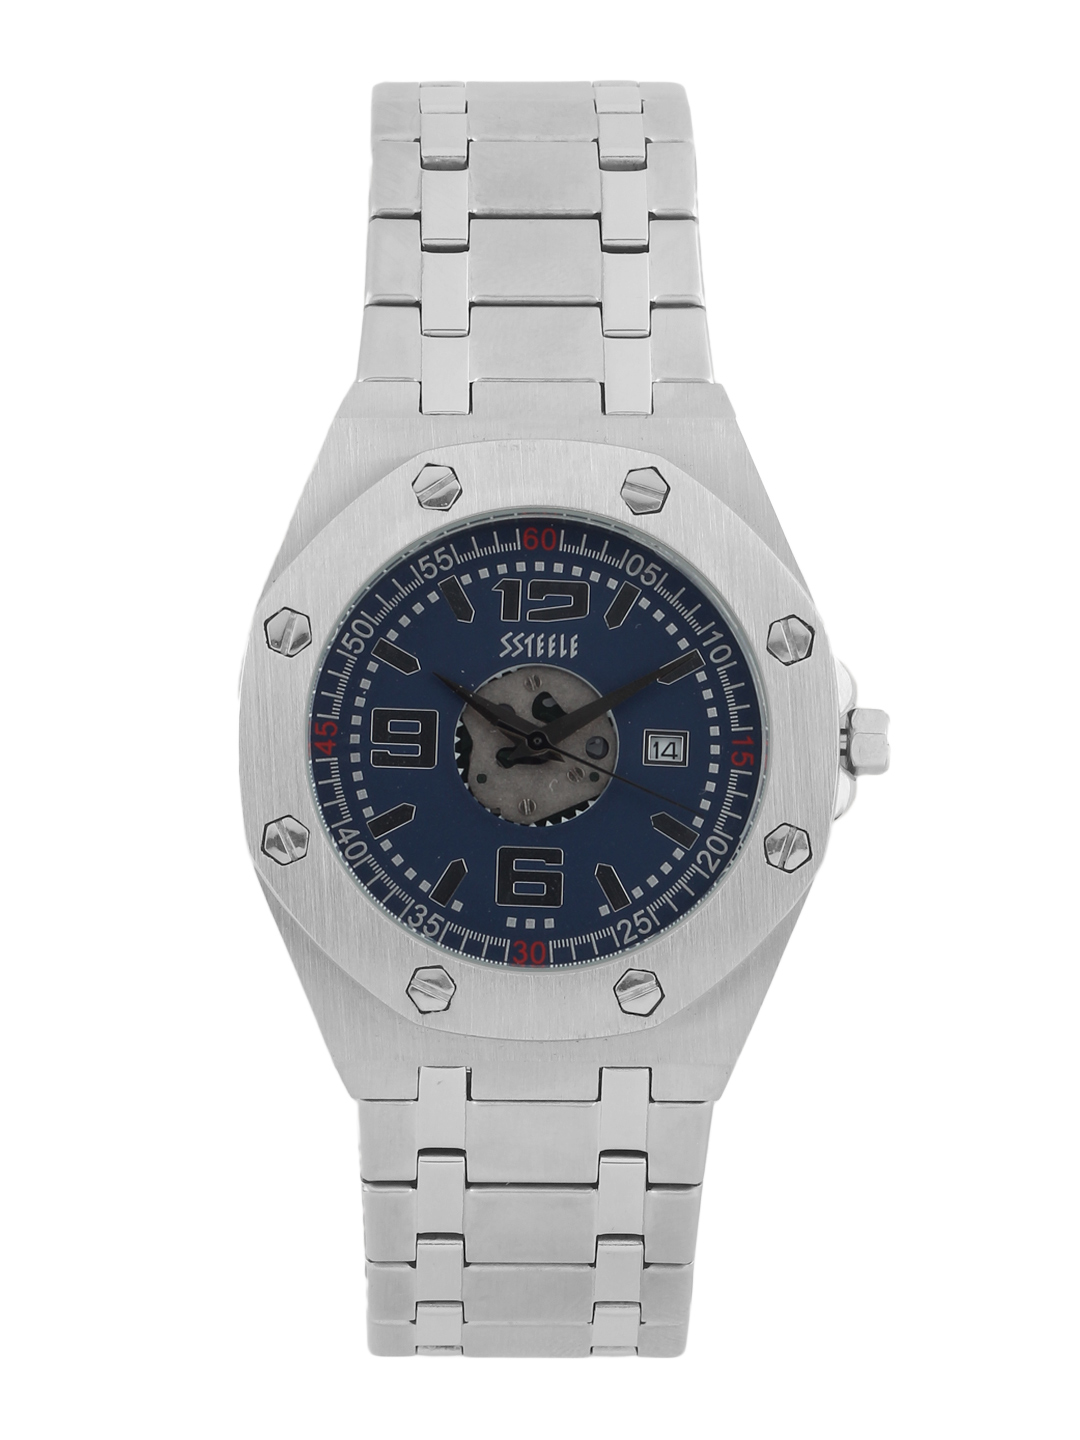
Maxima Ssteele Men Blue Dial Watch
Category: Accessories / Watches / Watches
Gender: Men
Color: Blue
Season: Winter 2016
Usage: Casual